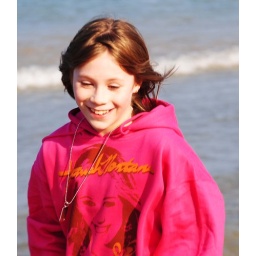
My daughter walking along the beach near the Mackinaw Bridge.